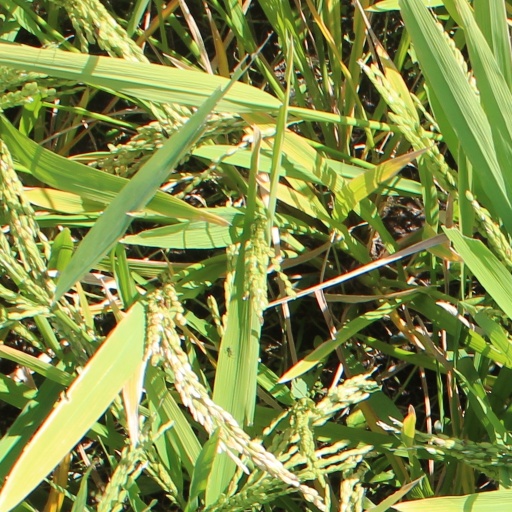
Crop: rice